Toski Smith

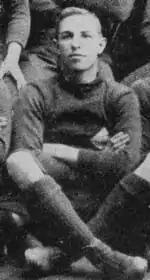

Toski Smith (9 April 1871 – 28 February 1934) was a Cape Colony international rugby union player who played as a forward.